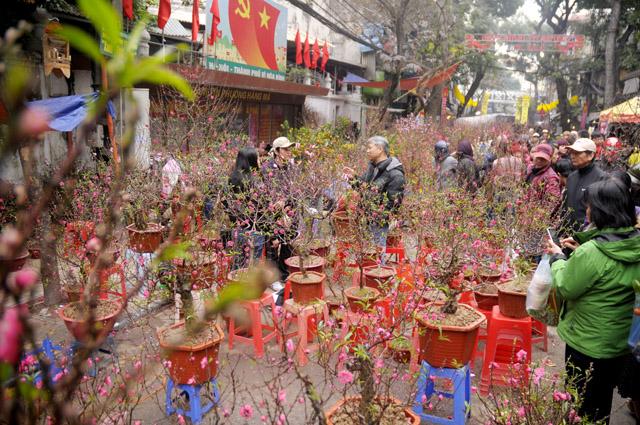
có nhiều chậu cây đào đang xuất hiện ở trên đường